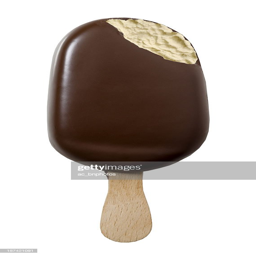
dark chocolate ice cream on a wooden stick